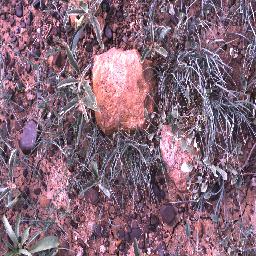
Label: negative